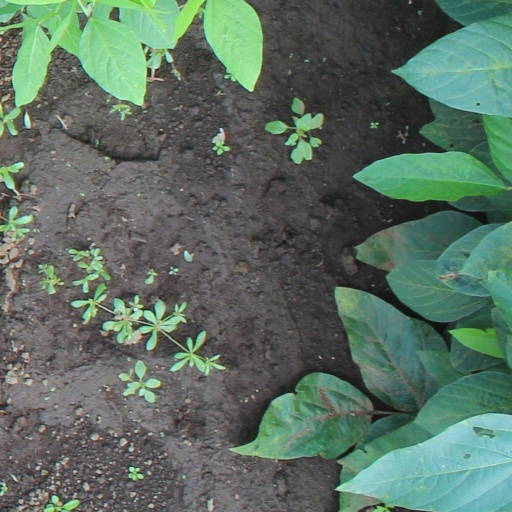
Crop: soybean